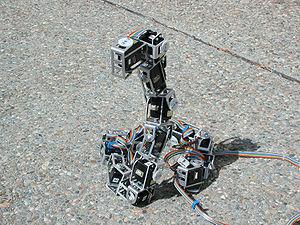
La robotique biomorphique est une sous-discipline de la robotique mettant l'accent sur l'émulation de la mécanique, les systèmes de détection, le calcul des structures et les méthodes utilisées par les animaux. En bref, ces robots sont inspirés par les principes de systèmes biologiques.